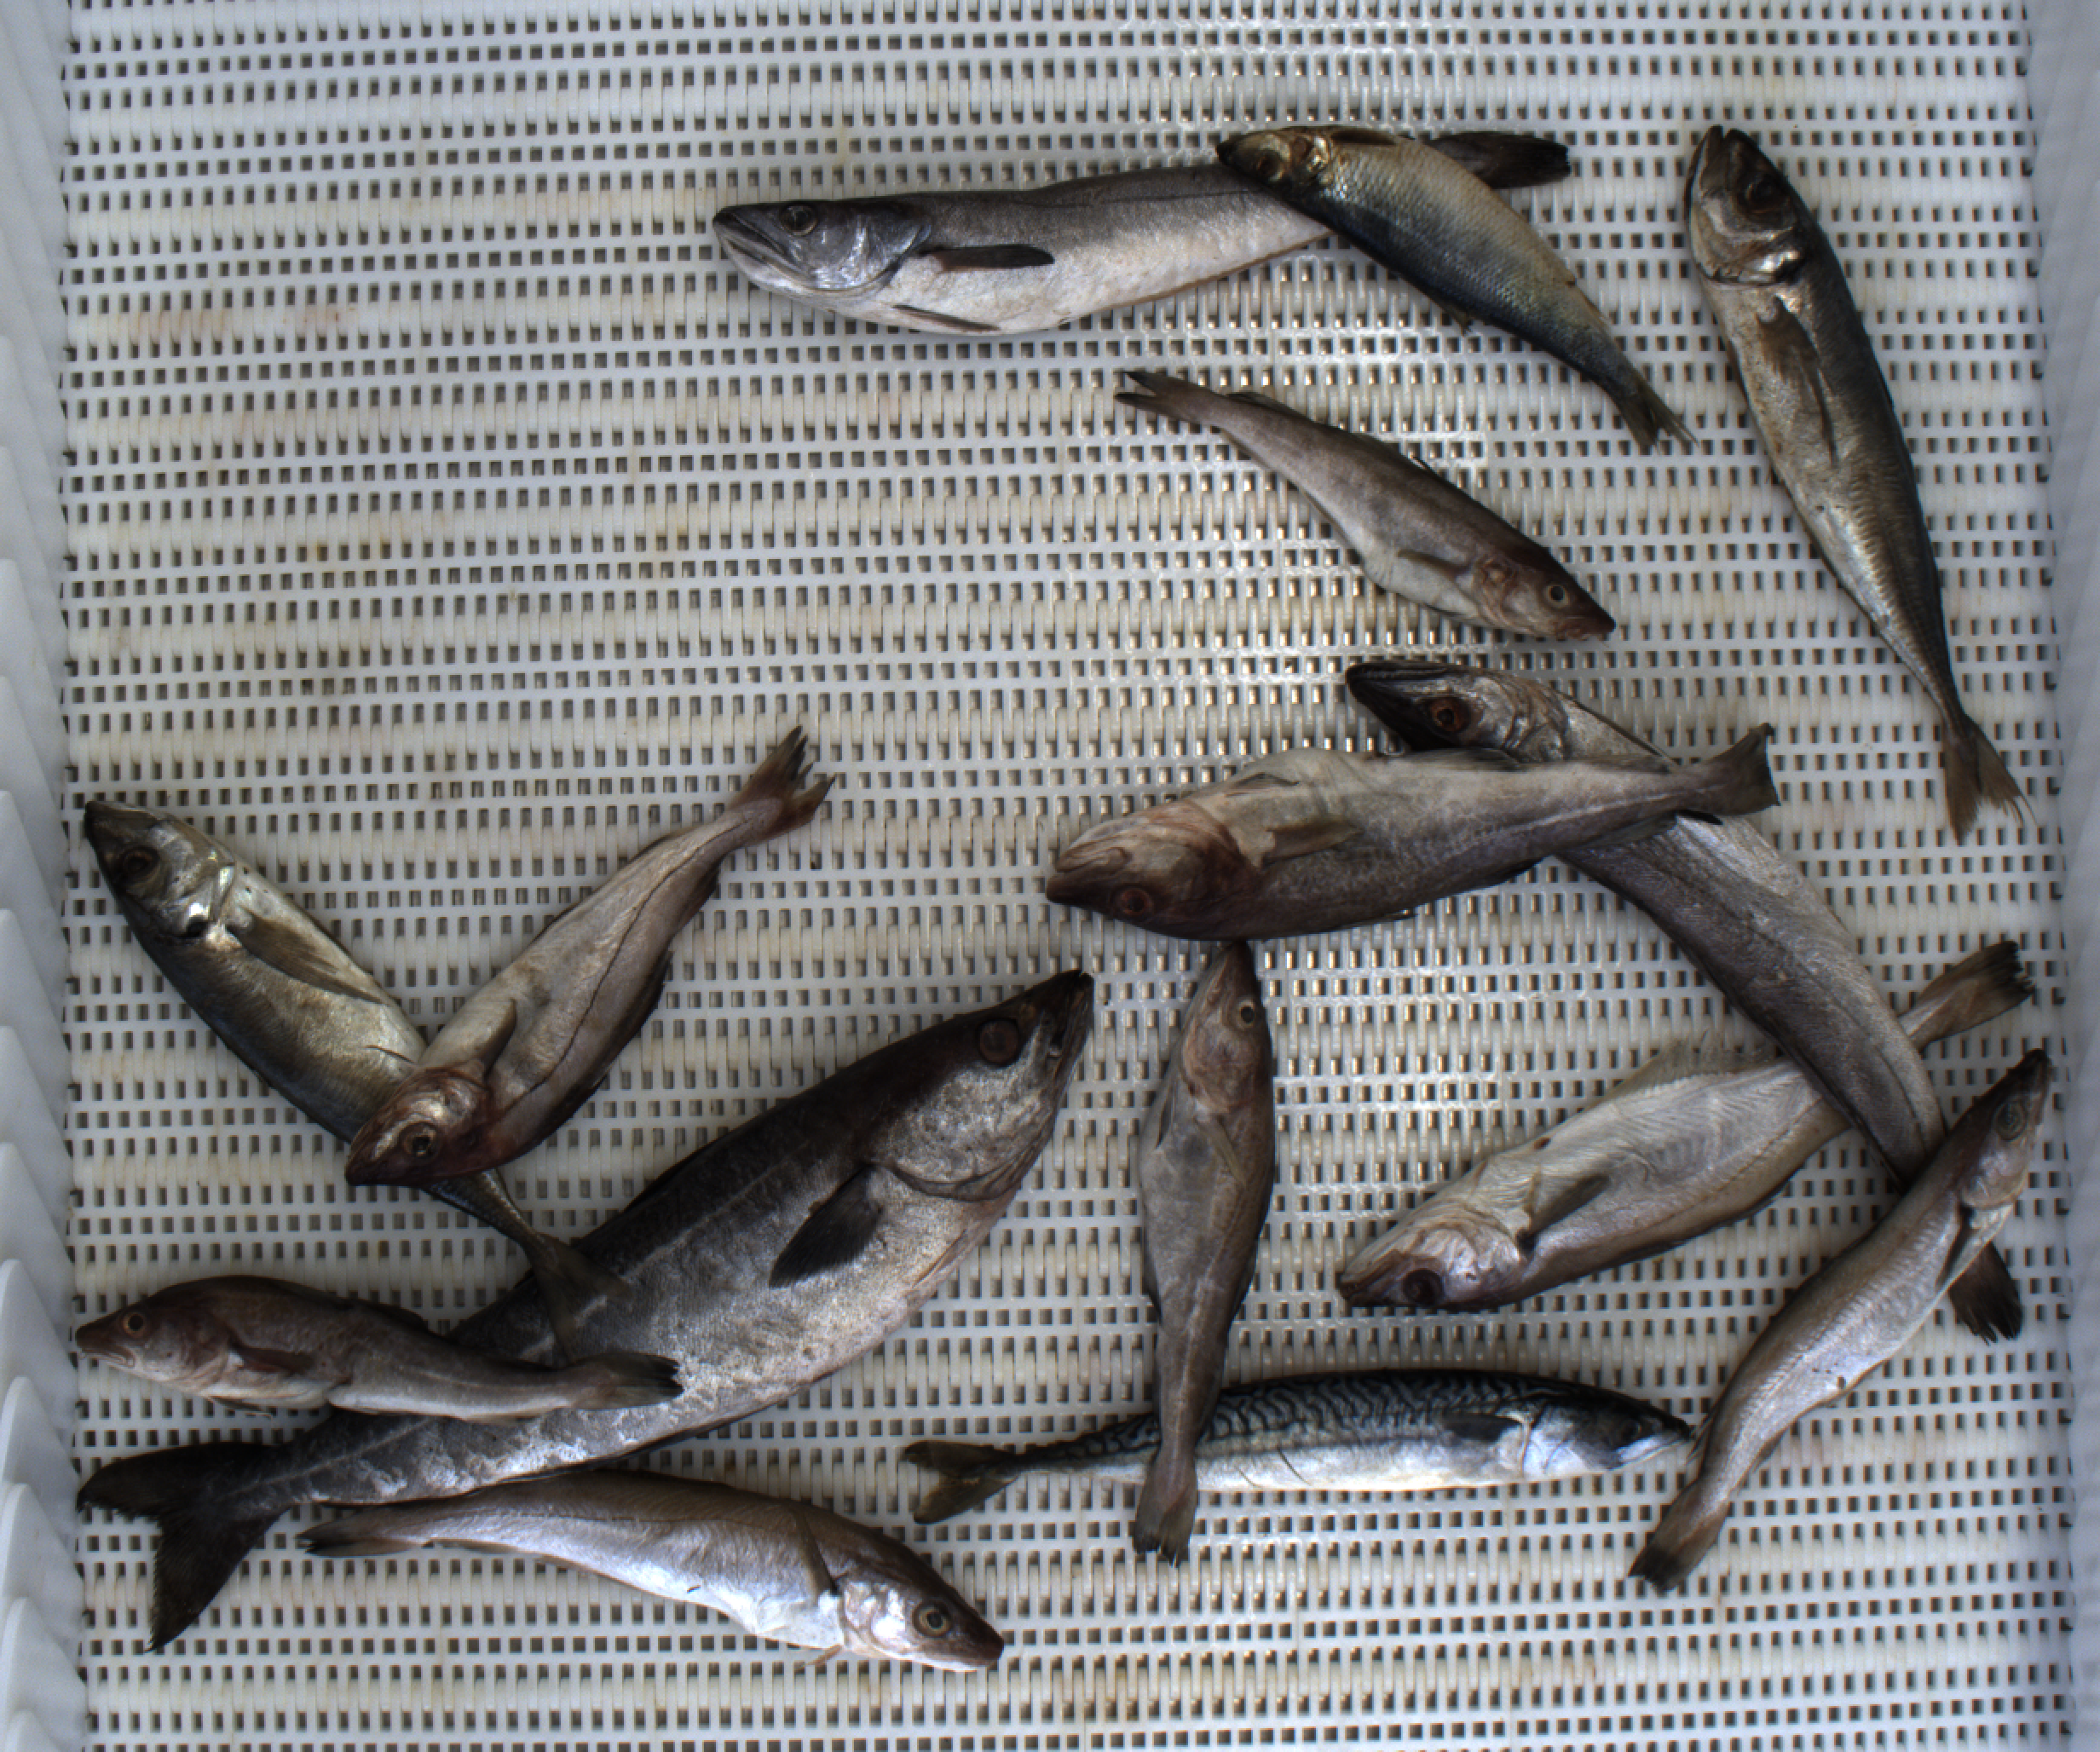
Total fish: 15
Cod: 4
Haddock: 1
Whiting: 3
Hake: 2
Horse mackerel: 2
Saithe: 1
Other: 2